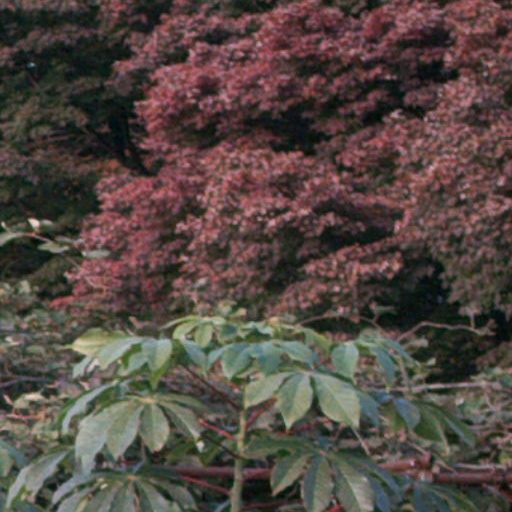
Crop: cassava